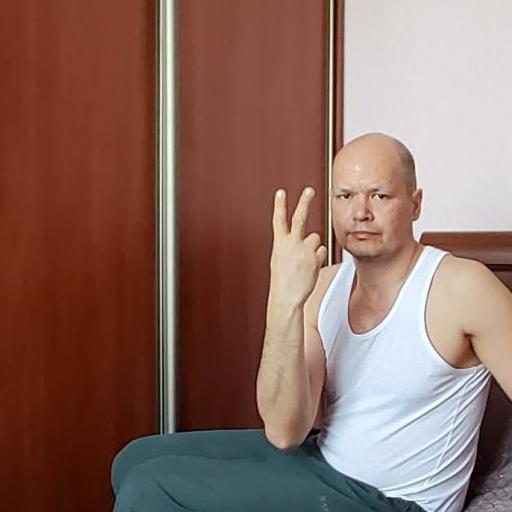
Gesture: peace_inverted